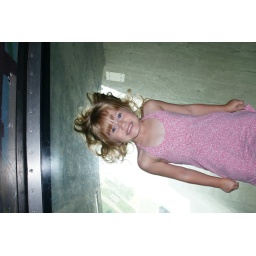
Taylor laying on the glass floor in the CN Tower